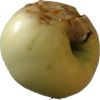
Label: Apple hit 1